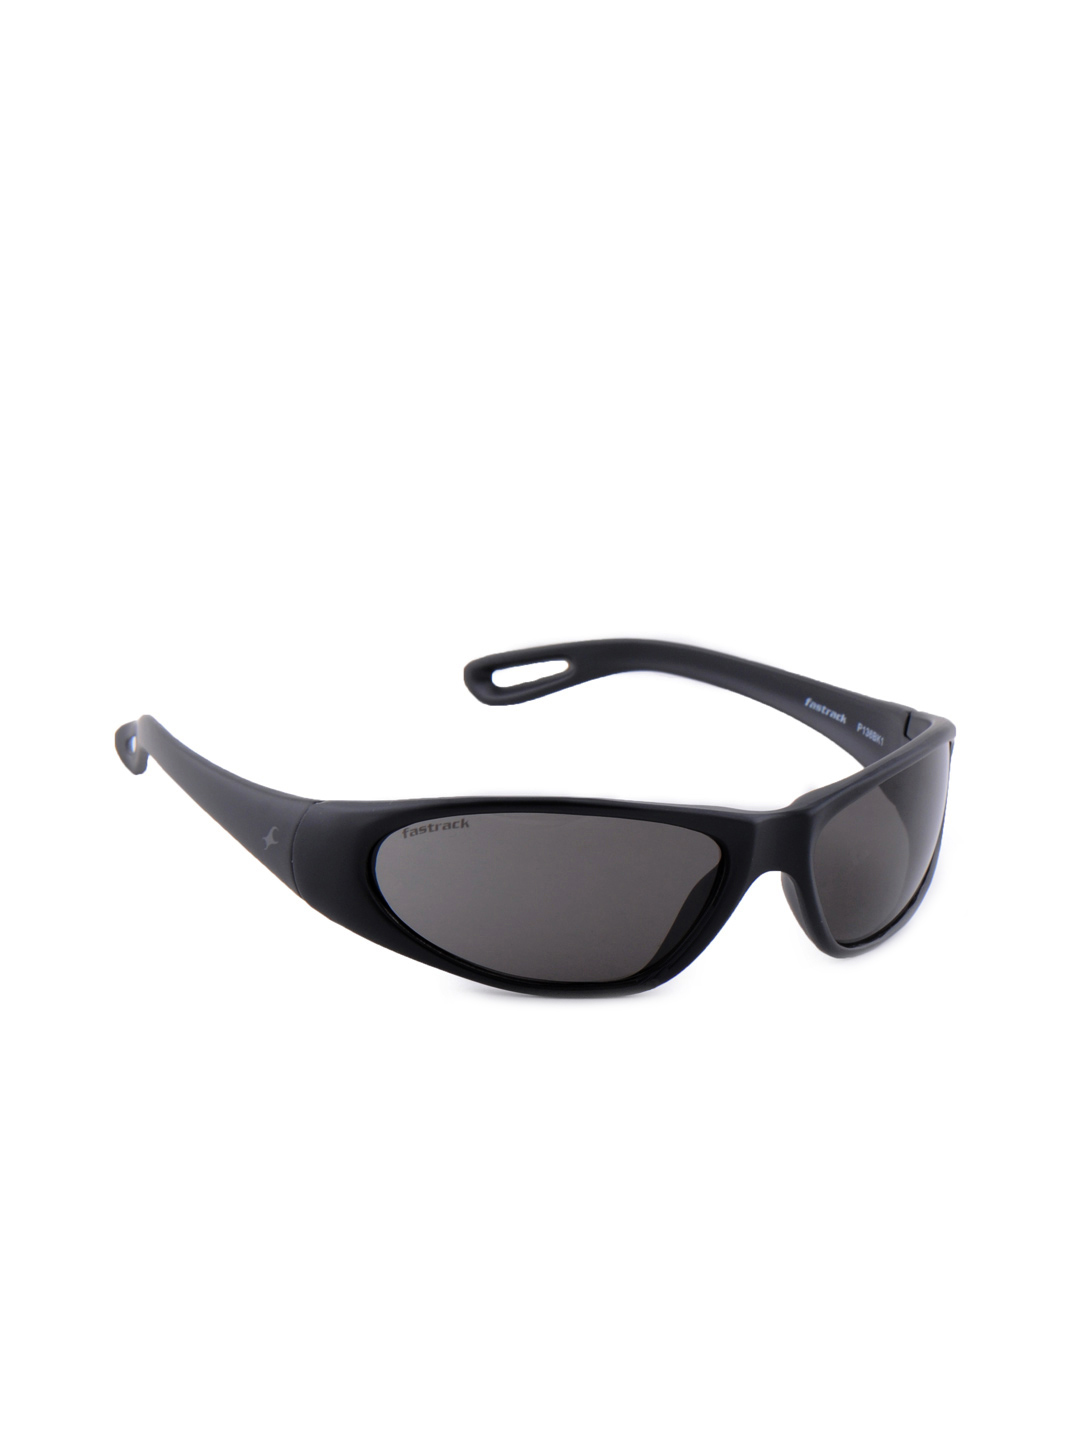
Fastrack Men Black Sunglasses
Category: Accessories / Eyewear / Sunglasses
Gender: Men
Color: Black
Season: Winter 2016
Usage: Casual